International Contemporary Furniture Fair

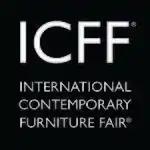

ICFF, the International Contemporary Furniture Fair, is an annual design show in New York City that showcases trending furniture and industrial design. Each year since its founding in 1989, the ICFF has hosted hundreds of international exhibitors, both established brands and emerging designers. Since 1993, it has also recognized selected exhibitors with ICFF Editors Awards. The ICFF is held at the Javits Center in New York each May.